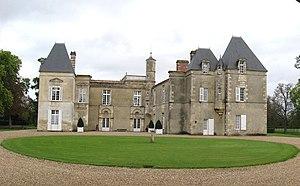
A l'intérieur de l'enceinte, le château. ISMH 1970 This building is inscrit au titre des Monuments Historiques. It is indexed in the Base Mérimée, a database of architectural heritage maintained by the French Ministry of Culture,
Le château d'Issan, est un domaine viticole situé à Cantenac en Gironde. Son vin, produit sous l'appellation margaux, est classé troisième grand cru dans la classification officielle des vins de Bordeaux de 1855.